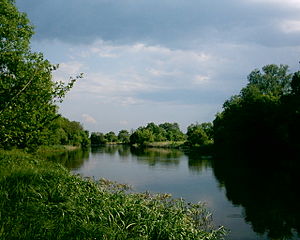
Ros
Ros nær landsbyen Sukholese i Kijev oblast
Ros er en biflod til Dnepr i Vinnitsja, Kijev og Tjerkasy oblast i Ukraine. Ros er 346 km lang og har et afvandingsareal på 12.600 km². Middelvandføringen er 22,5 m³/s 60 km fra udmundingen i Dnepr.